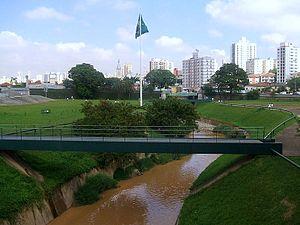
L'Ipiranga est un ruisseau de la ville de São Paulo, sur les rives duquel a été proclamée l'indépendance du Brésil. Il a donné son nom au quartier d'Ipiranga.